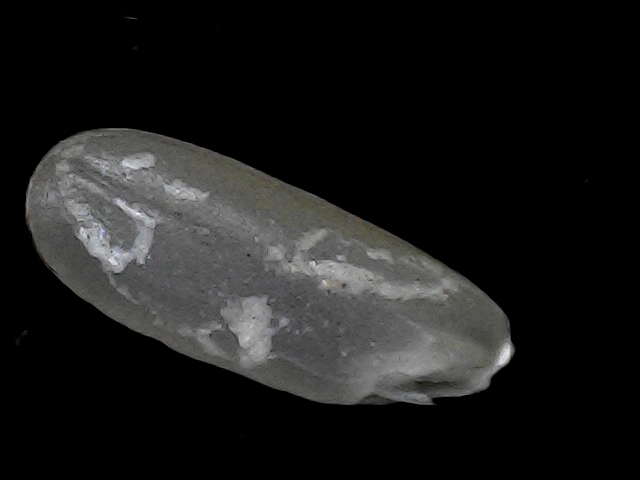
Rice variety: BD30